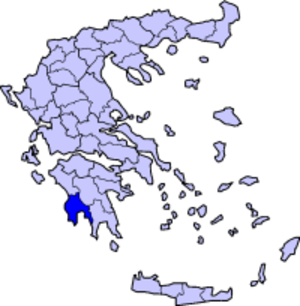
Kalamata
Kalamata er hovedstaden i provinsen Messinia.
Kalamata, er en by i det sydlige Grækenland på Peloponnes ved Middelhavet. Byen er hovedstad i provinsen Messinia. I 2001 havde byen 57.620 indbyggere.